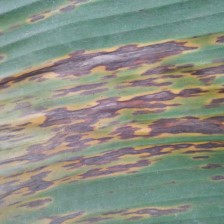
Label: sigatoka